Isle of Man Railway locomotives

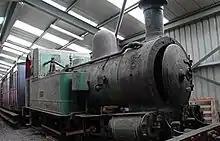
No. 5 "Mona" in storage in the carriage shed at Douglas in 2007, still carrying the spring green livery applied in 1967 albeit very faded.

Locomotive No.5 arrived with No.4 in 1874 for the opening of the Port Erin line. It was rebuilt as a medium-boilered locomotive in 1911. Last reboilered in 1946, No. 5 was a regular on the Peel line later in its career.